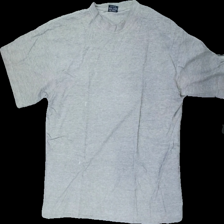
View: front
Type: T-shirt
Category: Ladies
Brand: Not in the list
Brand text on label: New wave
Colors: Grey
Material: unknown
Cut: Regular, C-collar
Size: L
Stains: Minor
Damage: stain
Damage location: middle center
Damage 2: stain
Damage 2 location: bottom center
Price range: <50
Recommended usage: Export
Description: Grey t-shirt